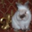
Label: rabbit